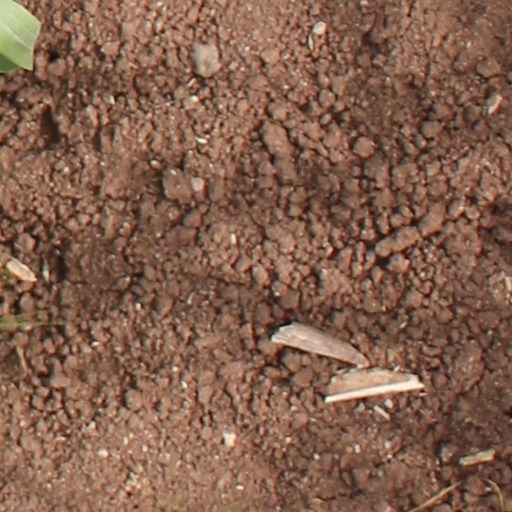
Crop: wheat